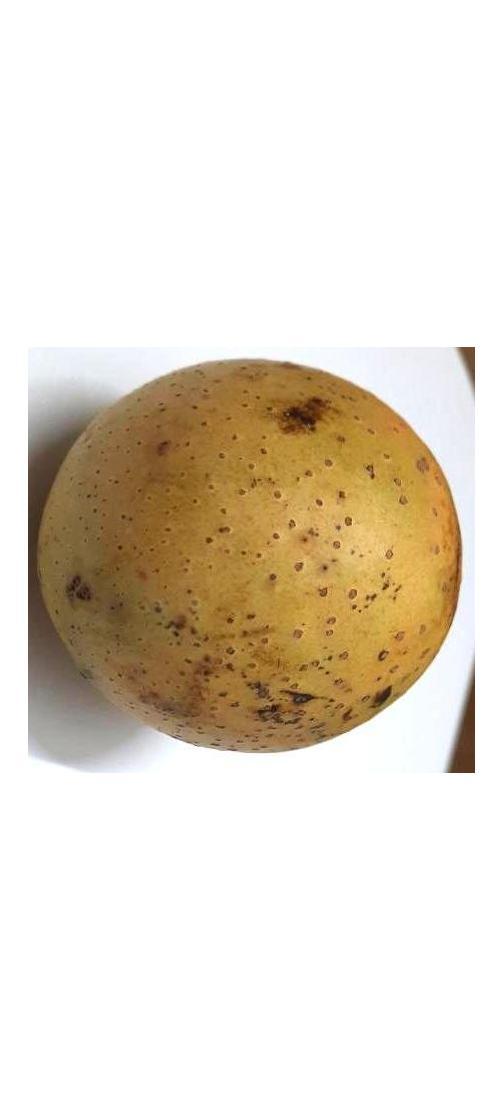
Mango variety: Gourmoti